Multigrid method

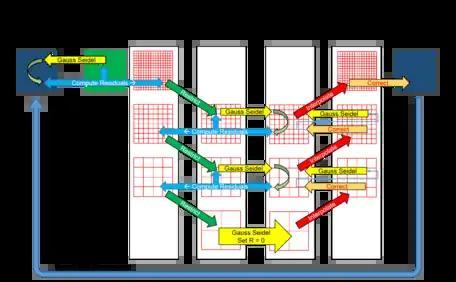
Visualization of iterative Multigrid algorithm for fast O(n) convergence.

There are many variations of multigrid algorithms, but the common features are that a hierarchy of discretizations (grids) is considered. The important steps are: